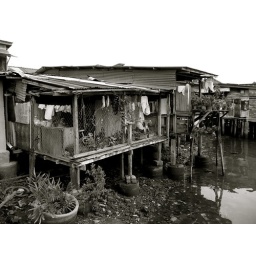
wooden house by the river